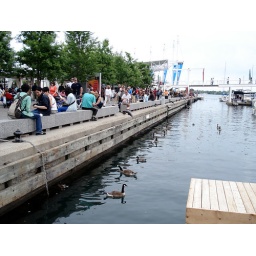
sitting by the water